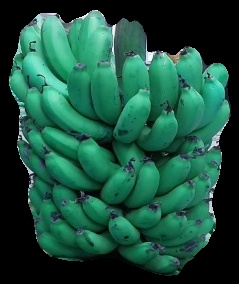
Variety: pachbale
Grade: grade2